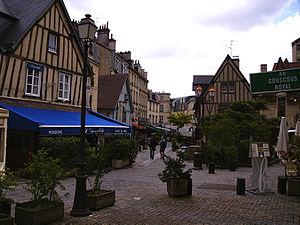
Orelsan et Gringe sont les Casseurs Flowters est le premier album studio du groupe de rap français Casseurs Flowters composé d'Orelsan et de Gringe, sorti le 18 novembre 2013. Six singles sont issus de cet album, dont les principaux sont Bloqué, sorti en juillet 2013 pour lancer la promotion de l'album, et Des histoires à raconter en décembre 2014.